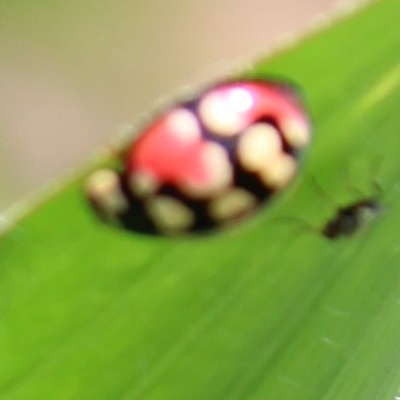
Crop: Maize
Condition: leaf beetle